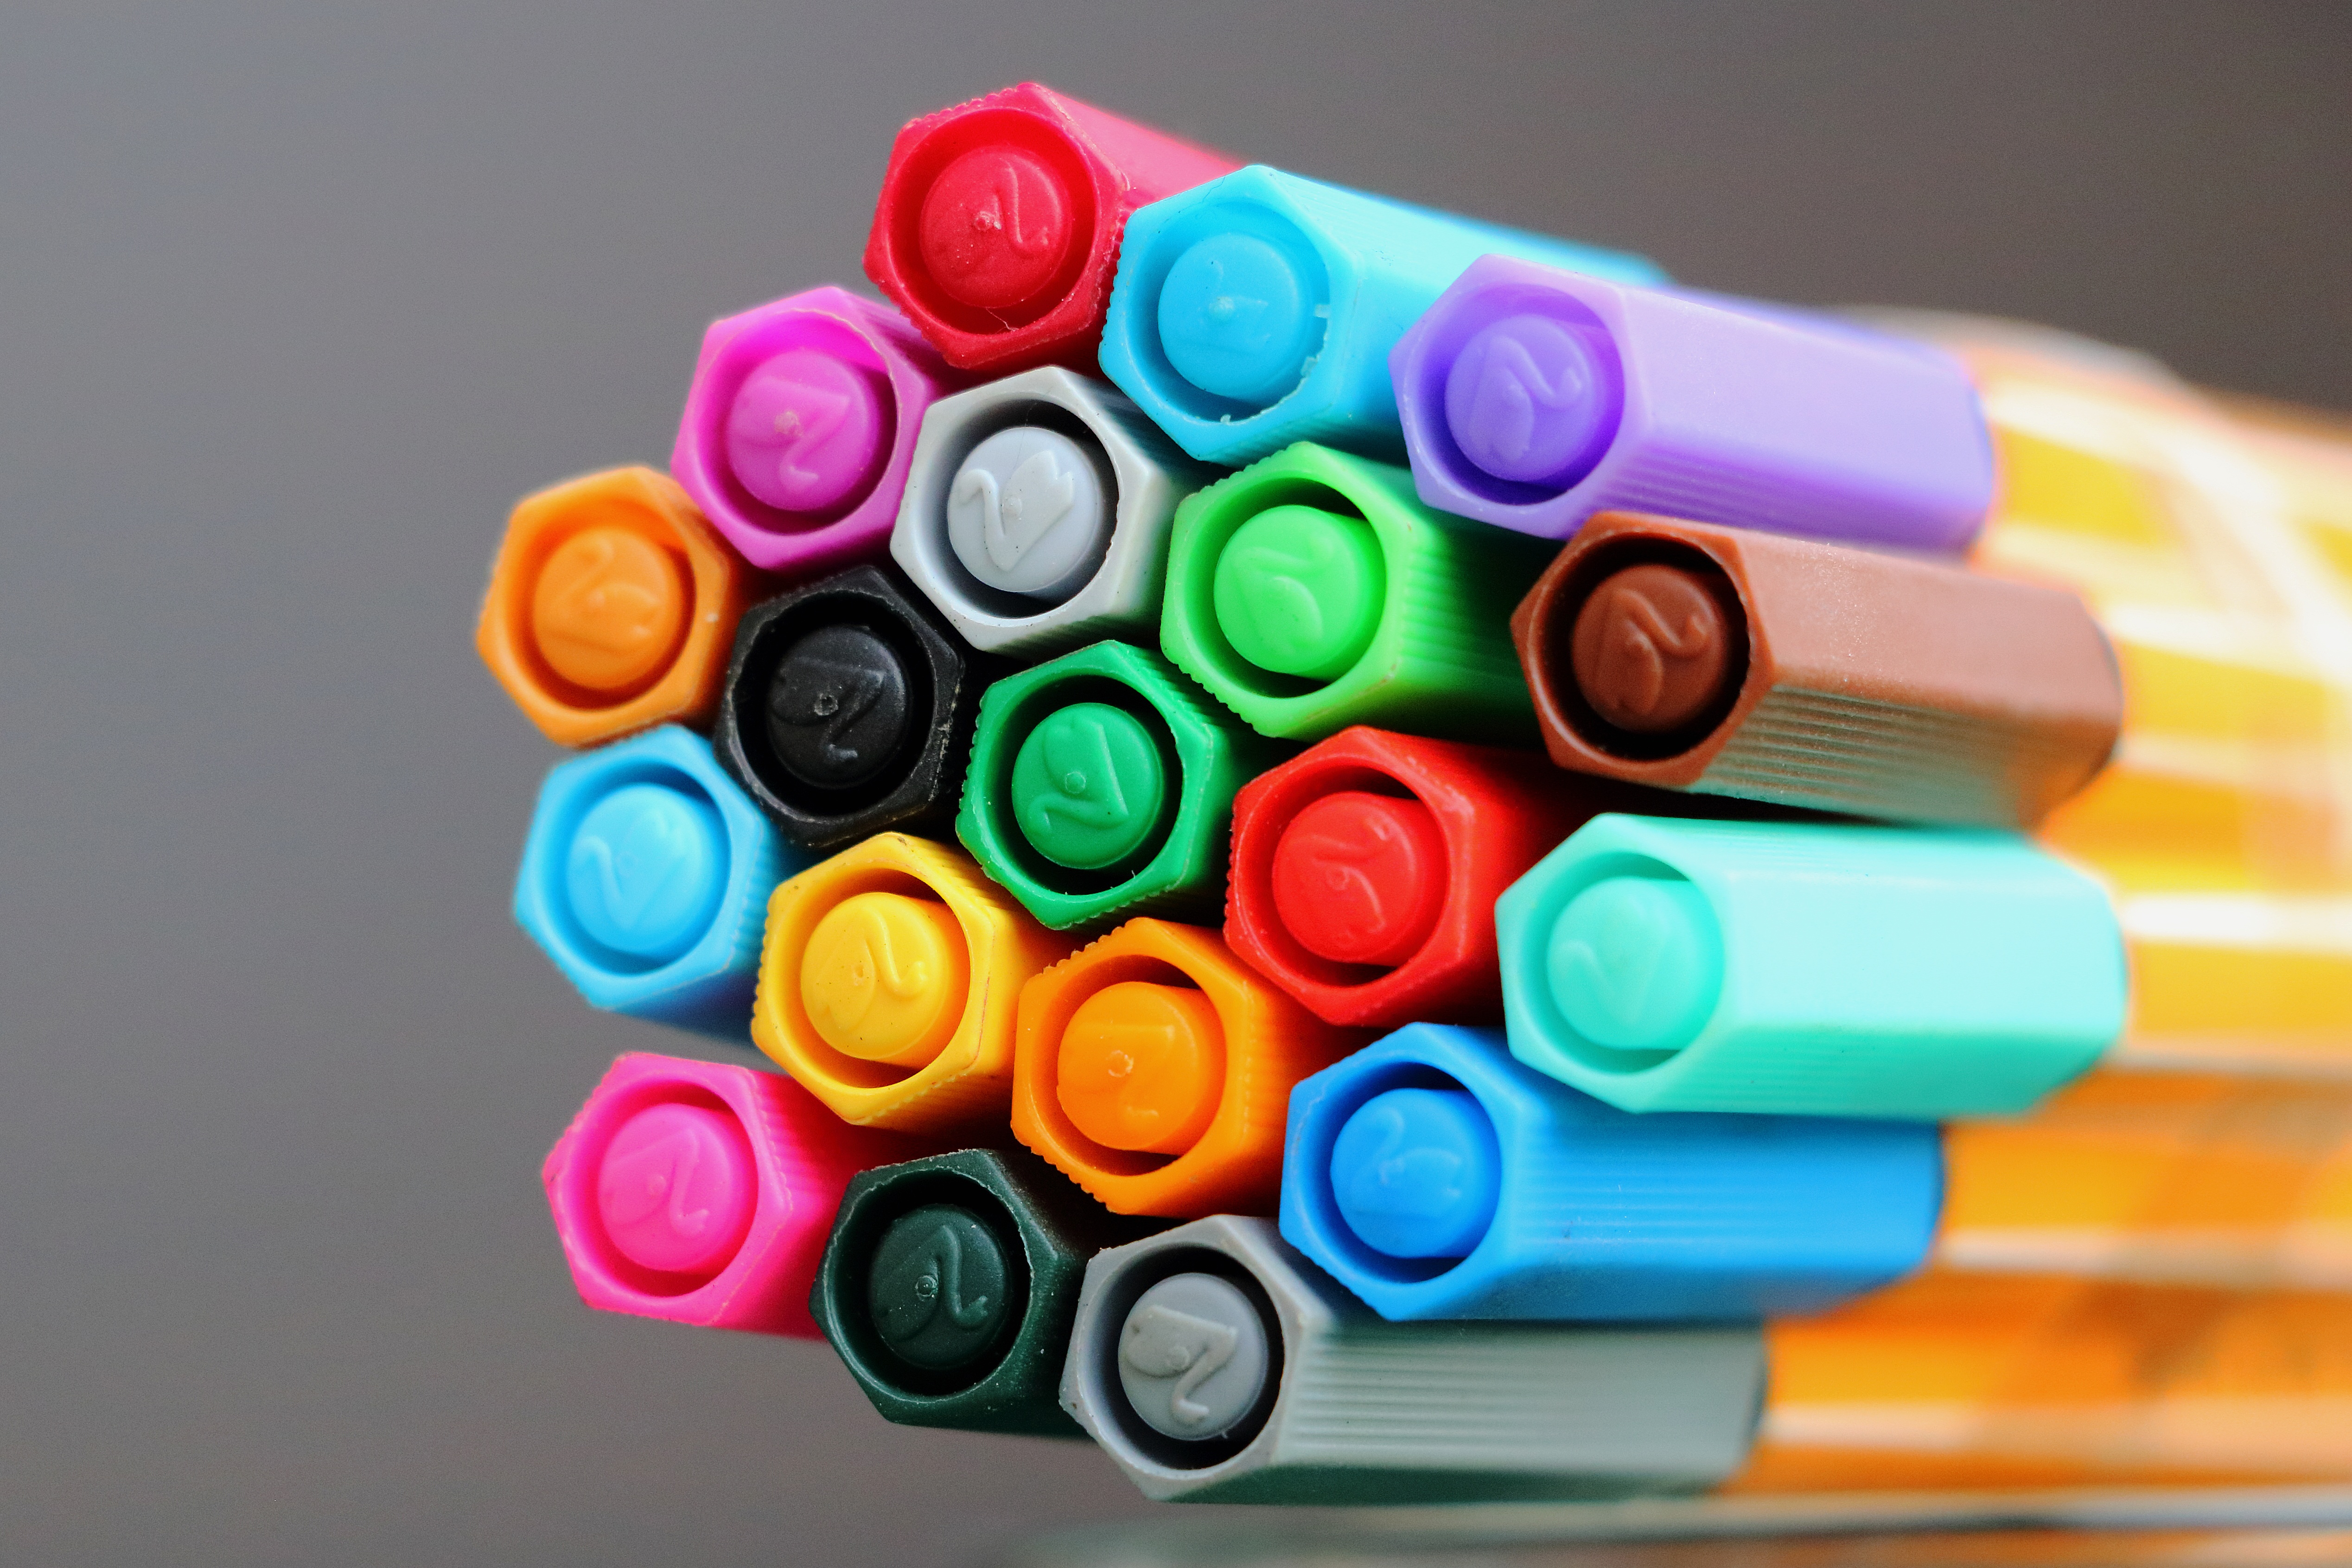
color, paint, colorful, circle, close up, writing implement, art, eye, marker, stationery, draw, shape, leave, colored pencils, character device, colour pencils, different colored crayons, felt tip pens